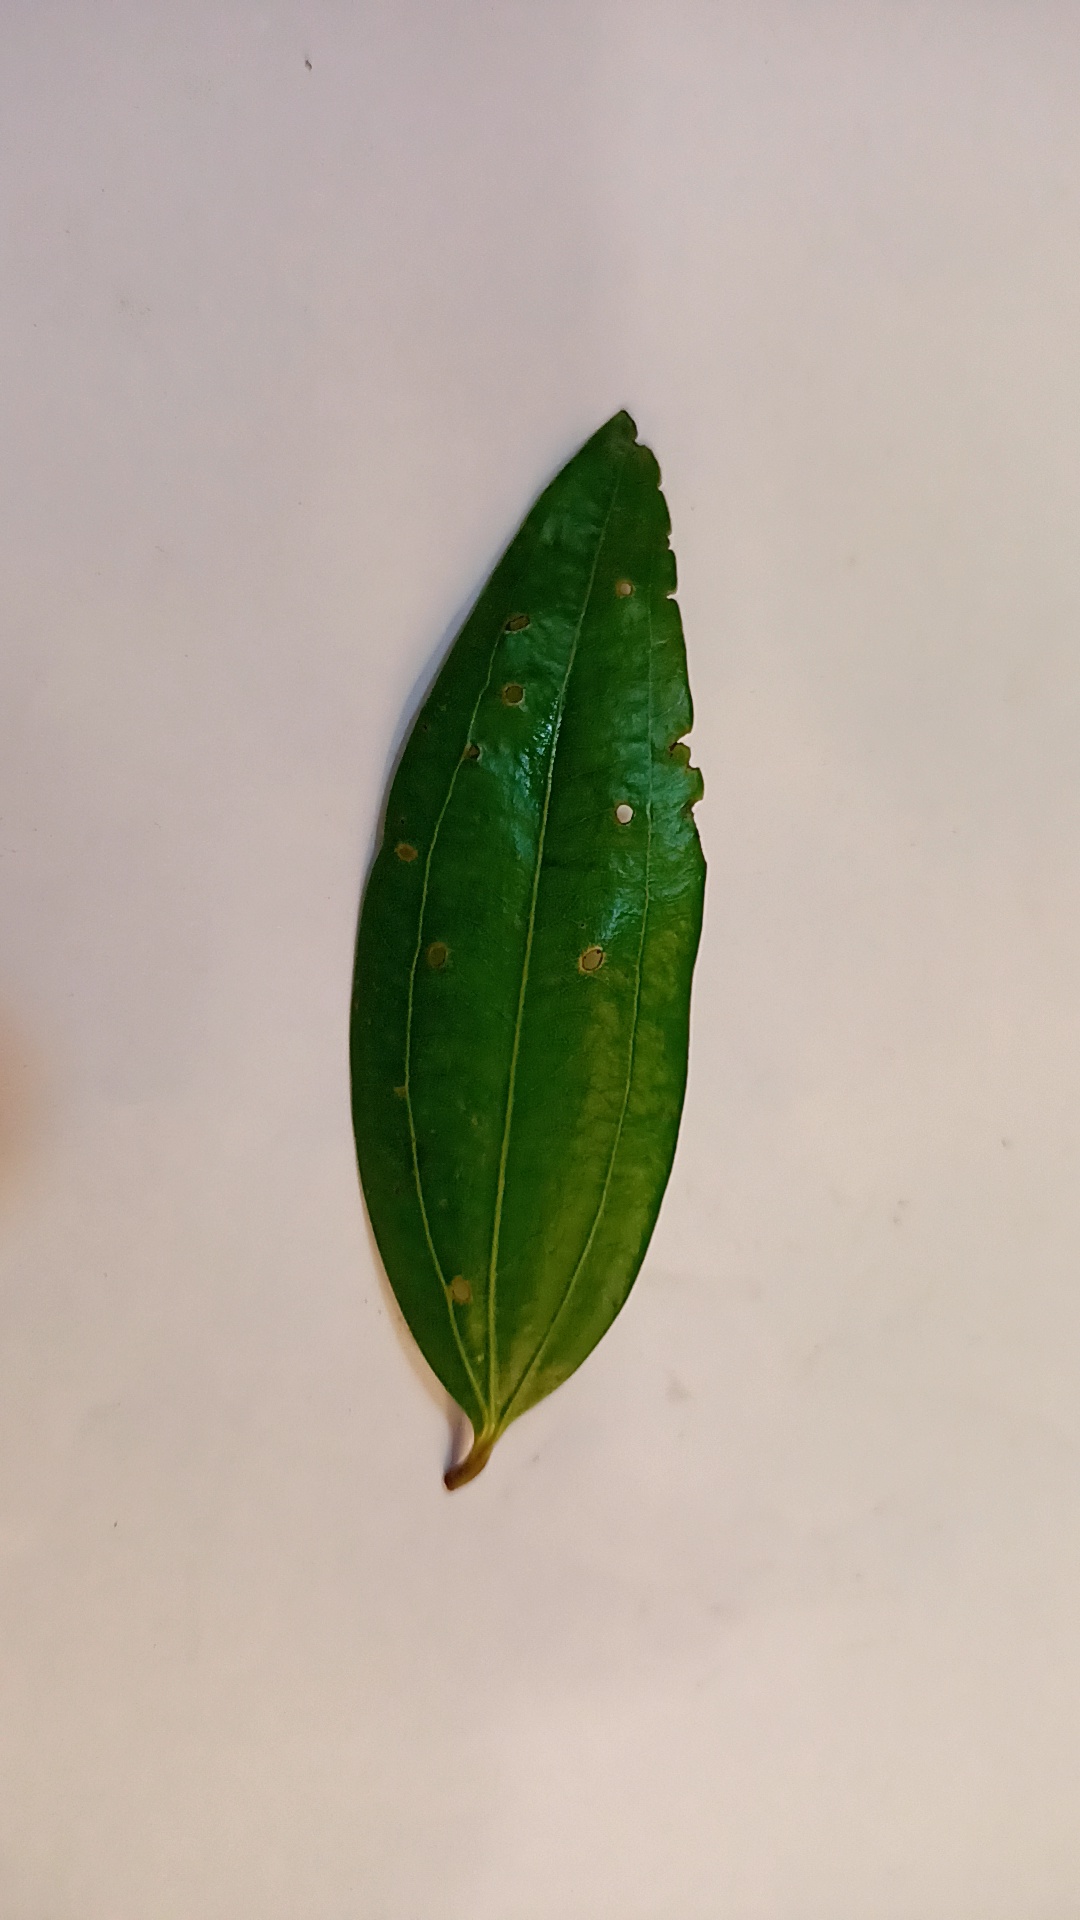
Label: Disease